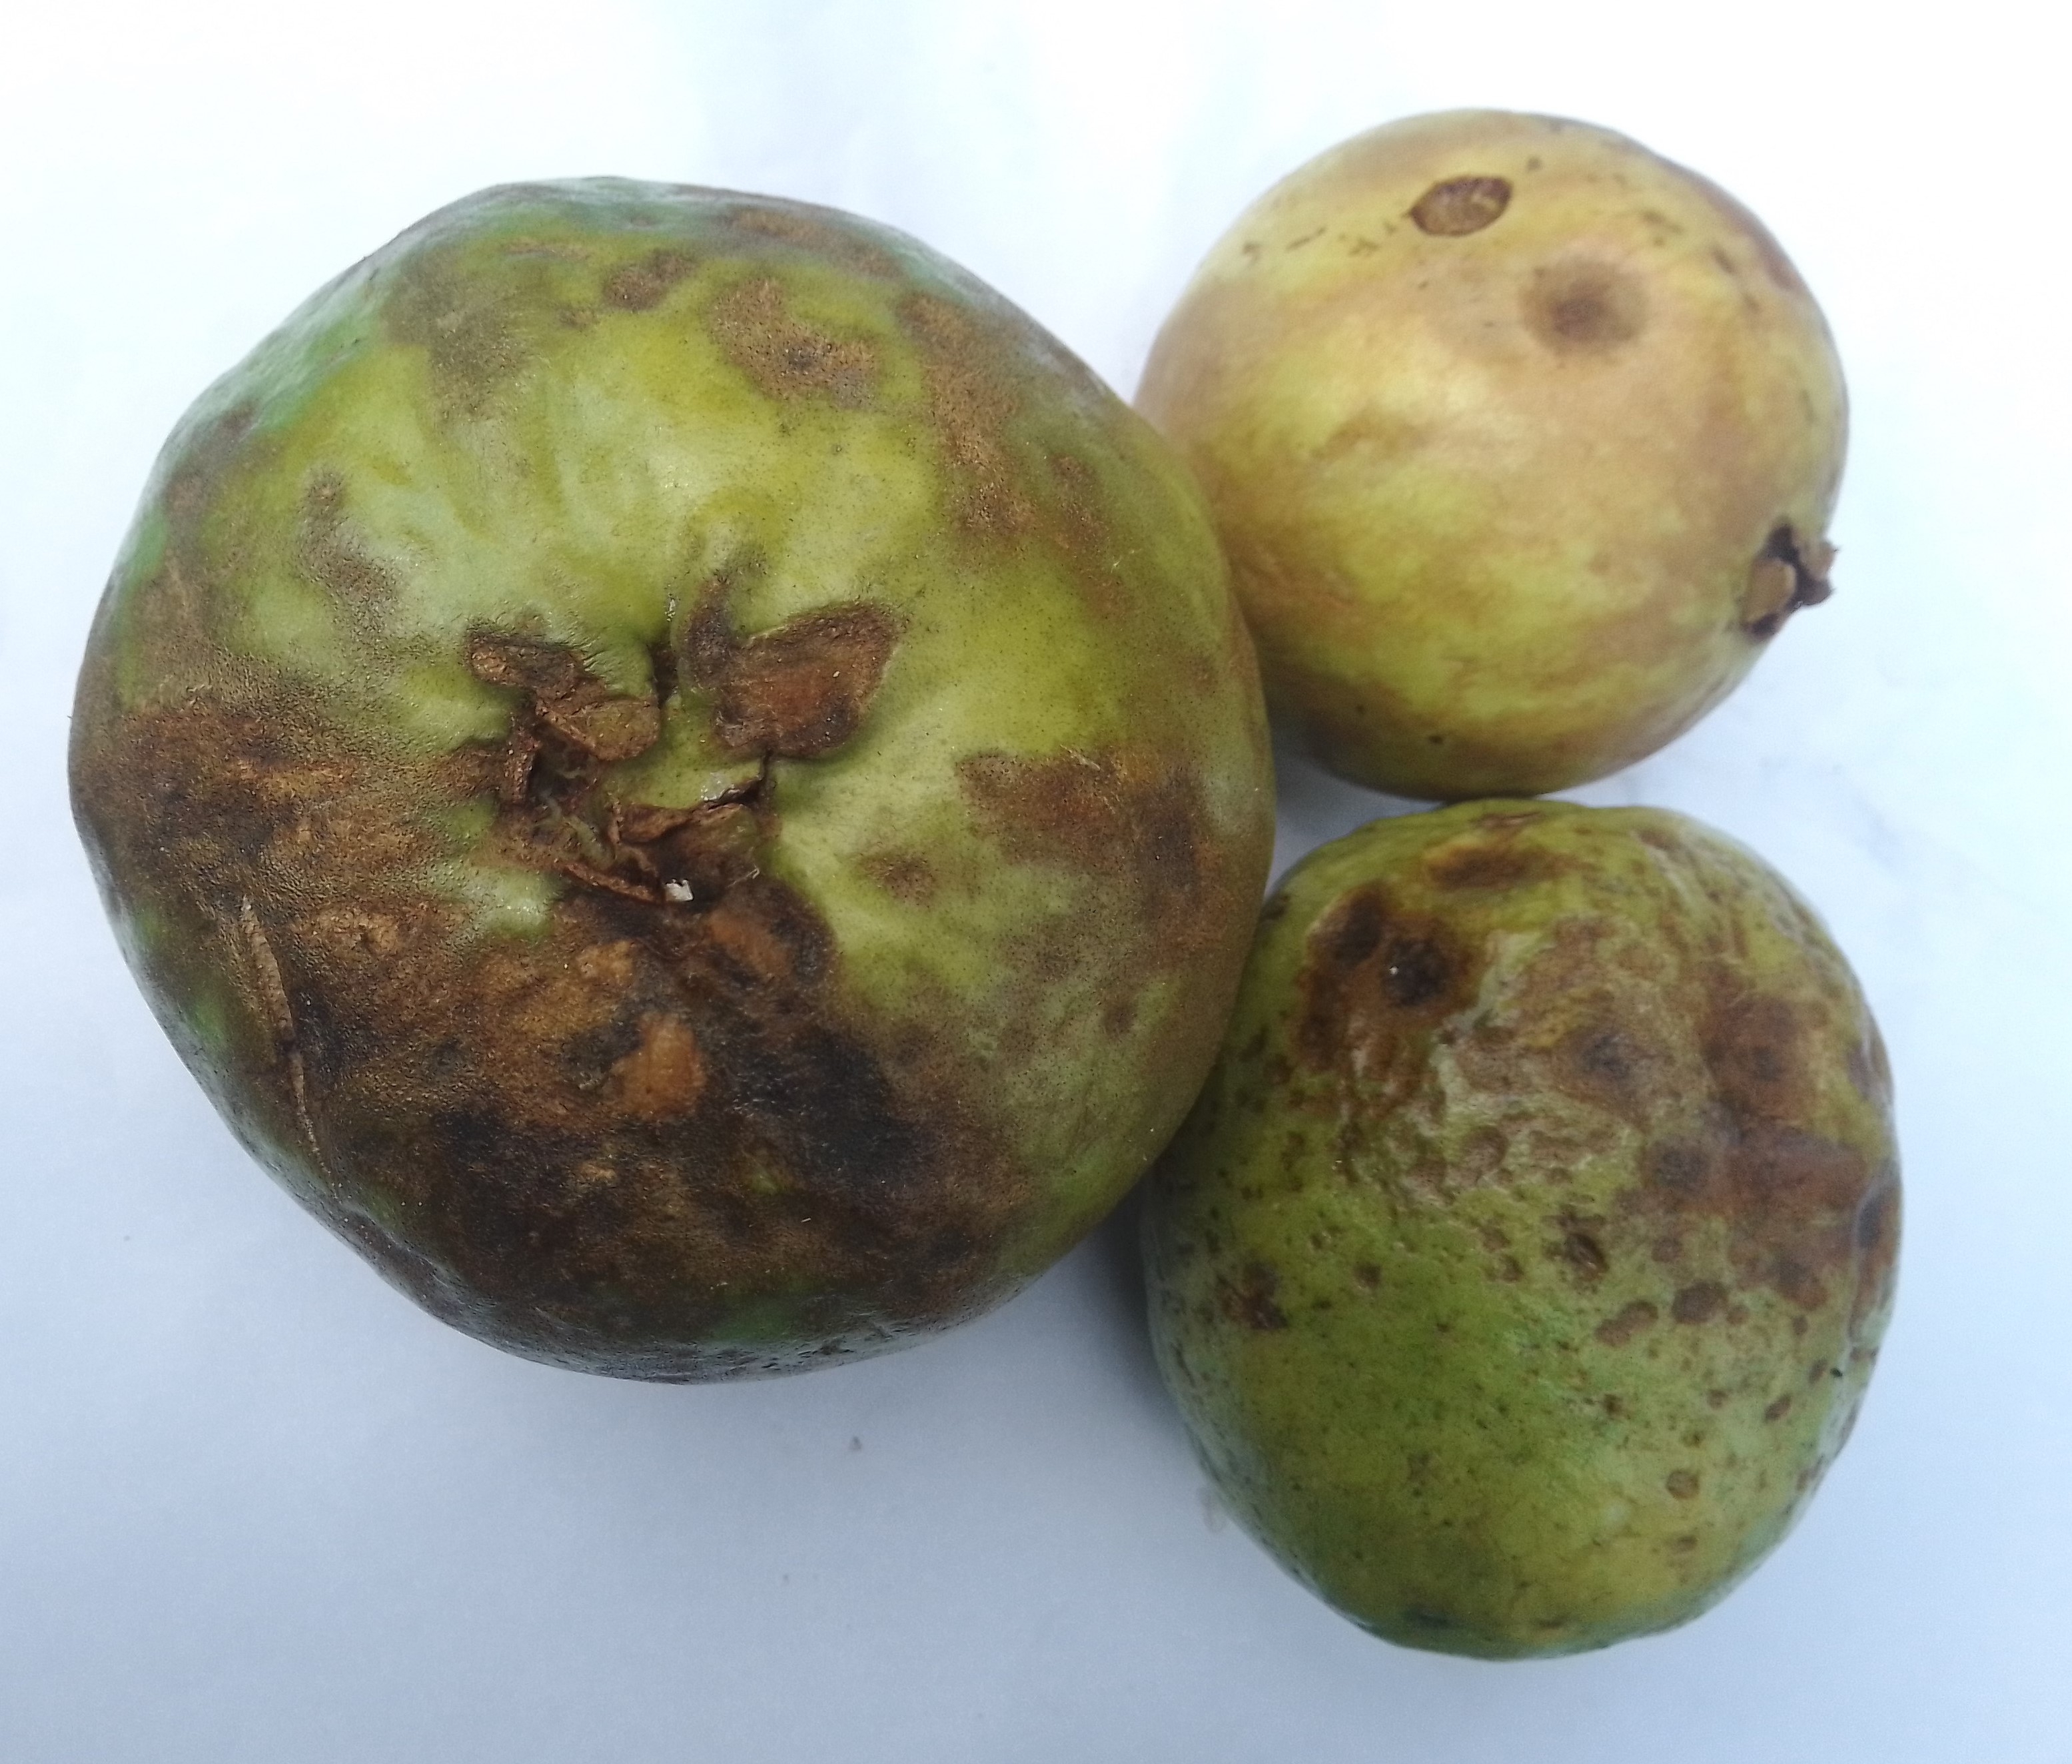
Fruit: guava
Condition: rotten